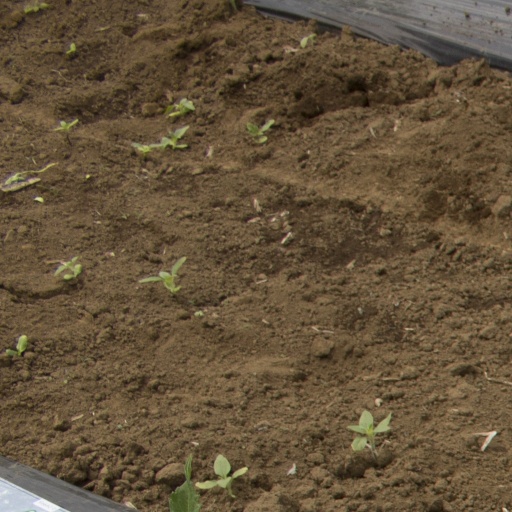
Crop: Jerusalem artichoke